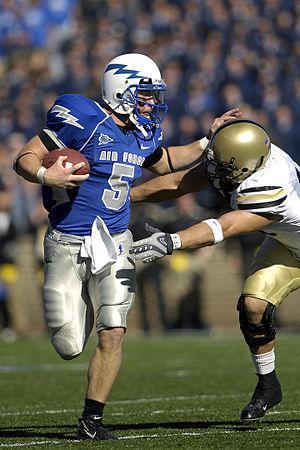
Le Quarterback Shaun Carney sprinte en portant la balle, au Falcon Stadium, dans le Colorado. Italiano: Il quarterback Shaun Carney scatta portando la palla.
Le sport universitaire est le sport pratiqué dans le cadre d'études supérieures à l'université ou dans un établissement équivalent. Promu à l'échelle mondiale par la Fédération internationale du sport universitaire, qui organise des compétitions appelées Universiades, il est particulièrement développé dans certaines disciplines telles que le football américain, où il en vient à concurrencer la pratique professionnelle.